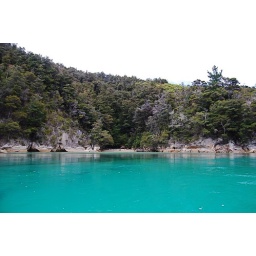
The water appeared in all types of blue and green tones